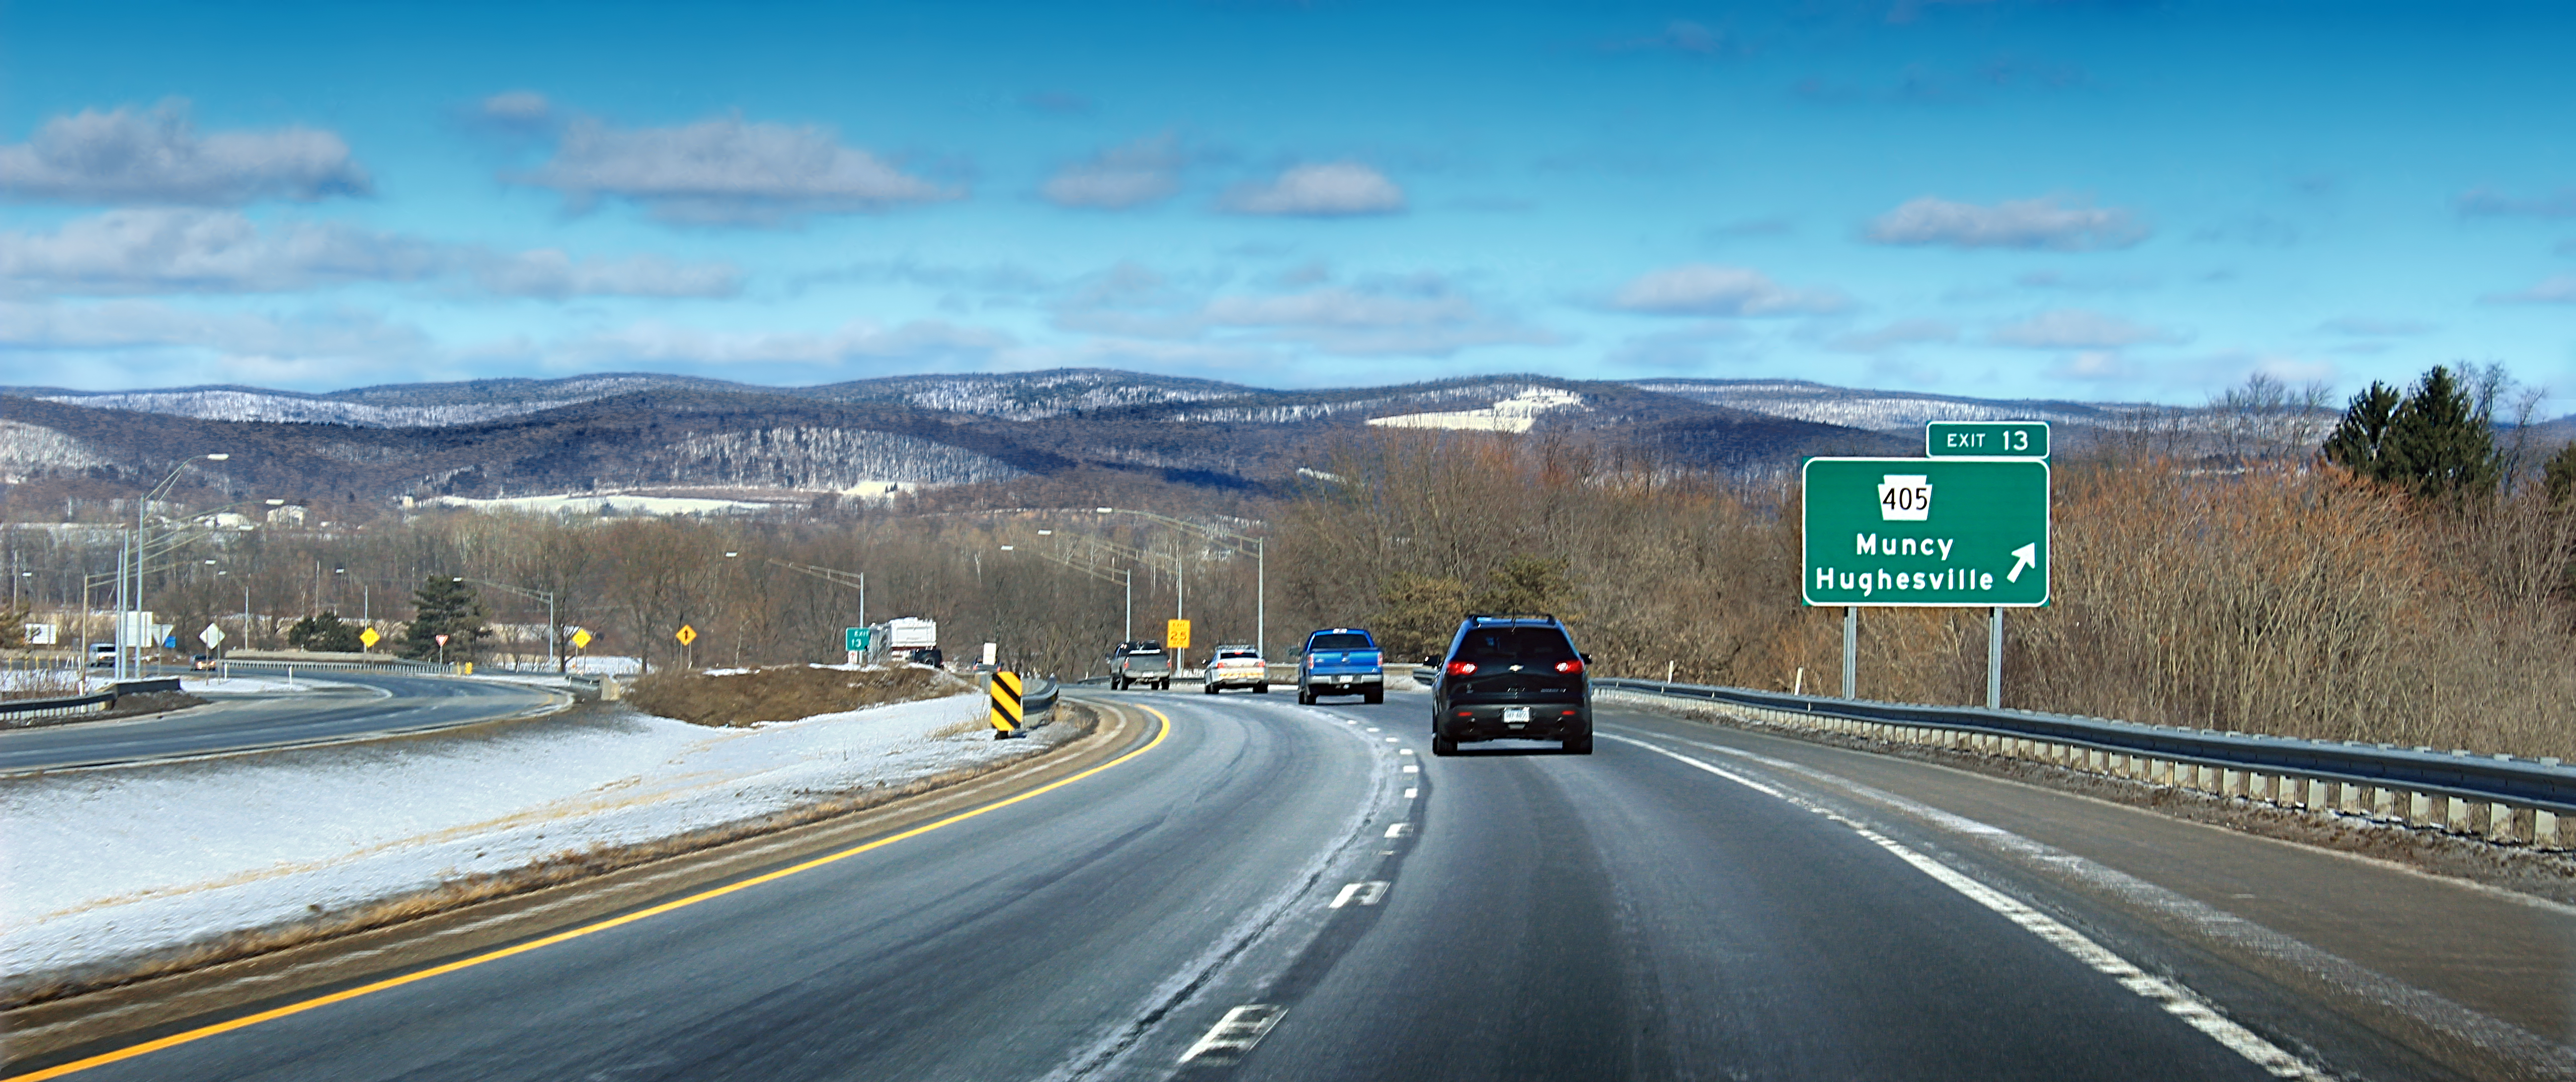
snow, winter, sky, road, highway, driving, roadsign, cumulus, lane, road trip, hills, creativecommons, clouds, mountains, infrastructure, lycomingcounty, pennsylvania, i180, interstate180, muncycreektownship, muncyhills, nonbuilding structure, controlled access highway